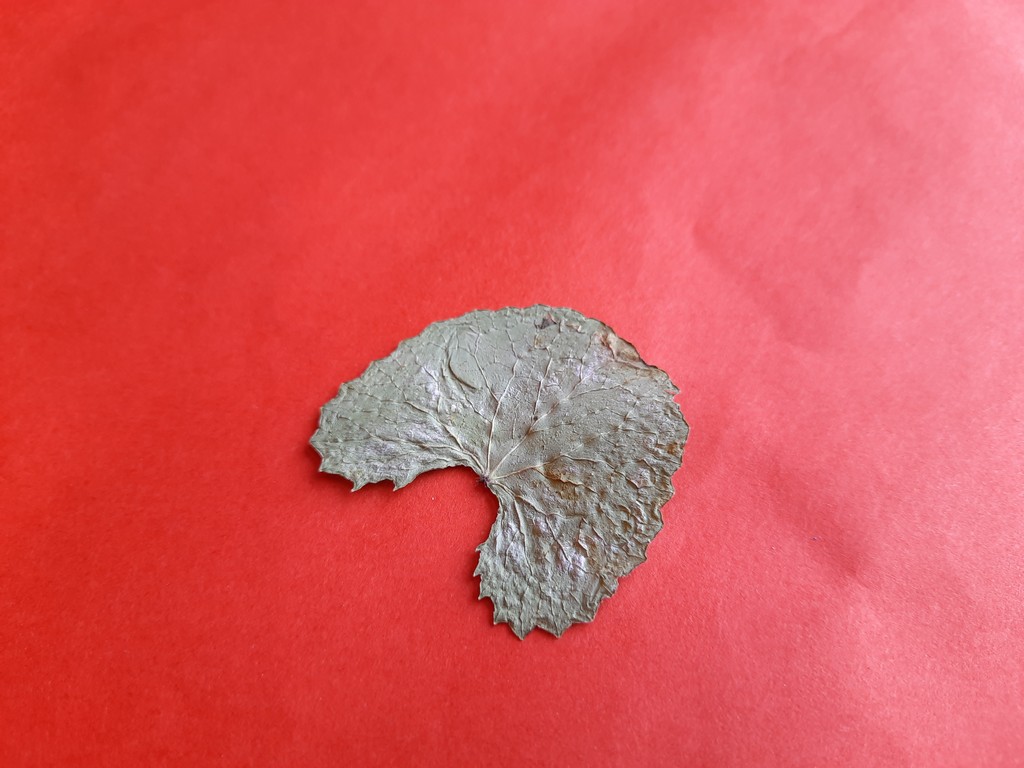
Label: Dried